Underfall Yard

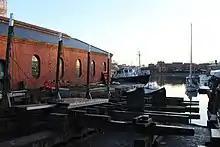
The Patent Slip, built in the 1890s

The tower houses a raised weight hydraulic accumulator which stores the hydraulic energy ensuring a smooth delivery of pressure and meaning that the pumps do not need to be running the whole time in order to satisfy peak demand. The external accumulator was added in 1954. The water is pumped from the harbour into a header tank and then fed by gravity to the pumps. The working pressure is 750 lbf/in² (5.2 MPa).